Gilbert Waterhouse

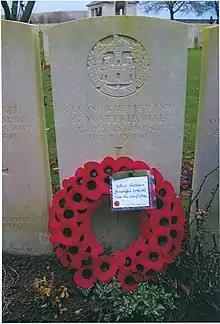
Serre Road Cemetery Grave

Waterhouse returned to his unit, the 2nd Battalion, The Essex Regiment, at some stage prior to the Battle of the Somme. This Battalion was part of the 12th Brigade of the 4th Infantry Division